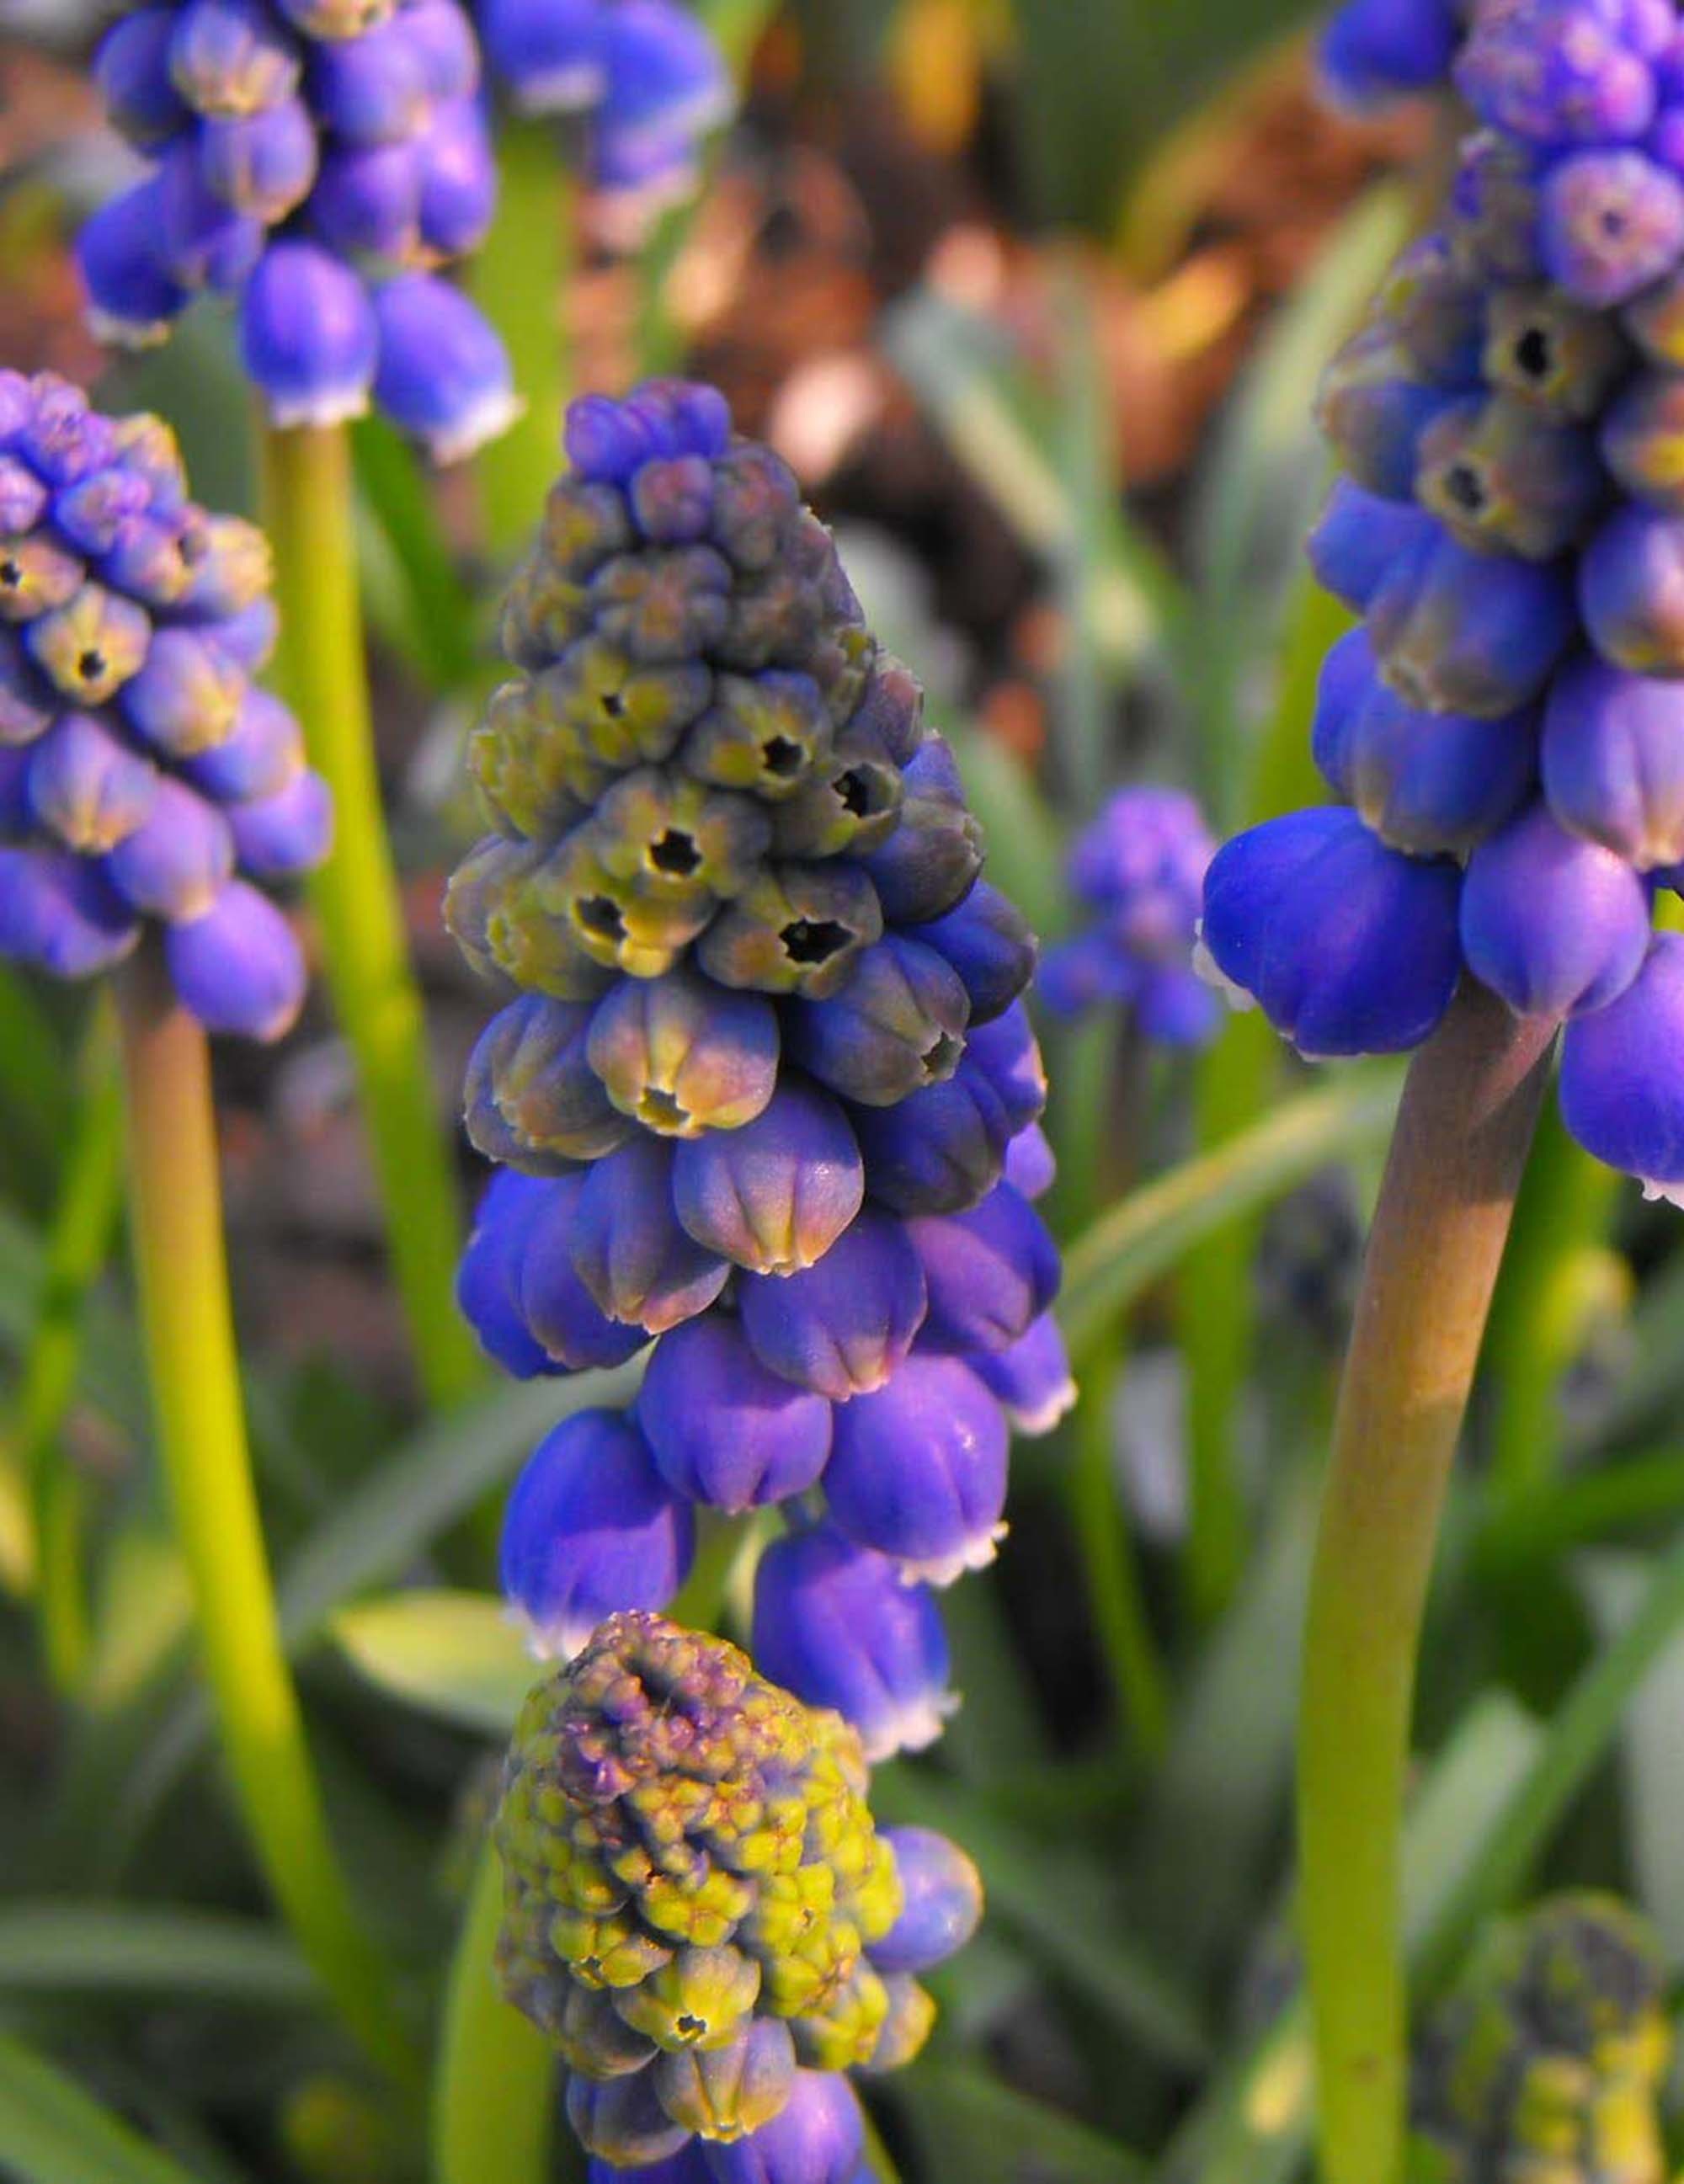
nature, plant, flower, botany, garden, flora, wildflower, bluebonnet, detail, hyacinth, lupin, macro photography, flowering plant, land plant, english lavender, modrica, modrenka